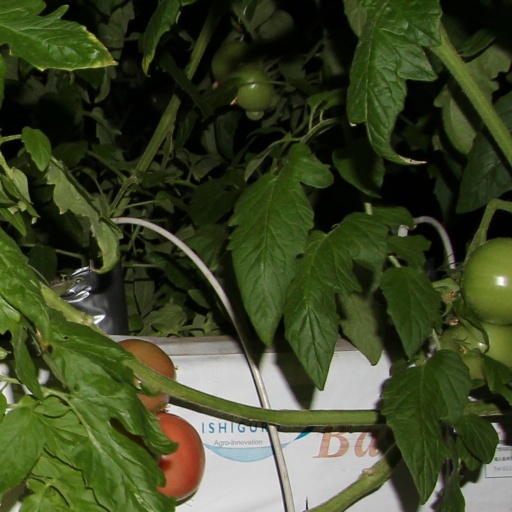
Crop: tomato